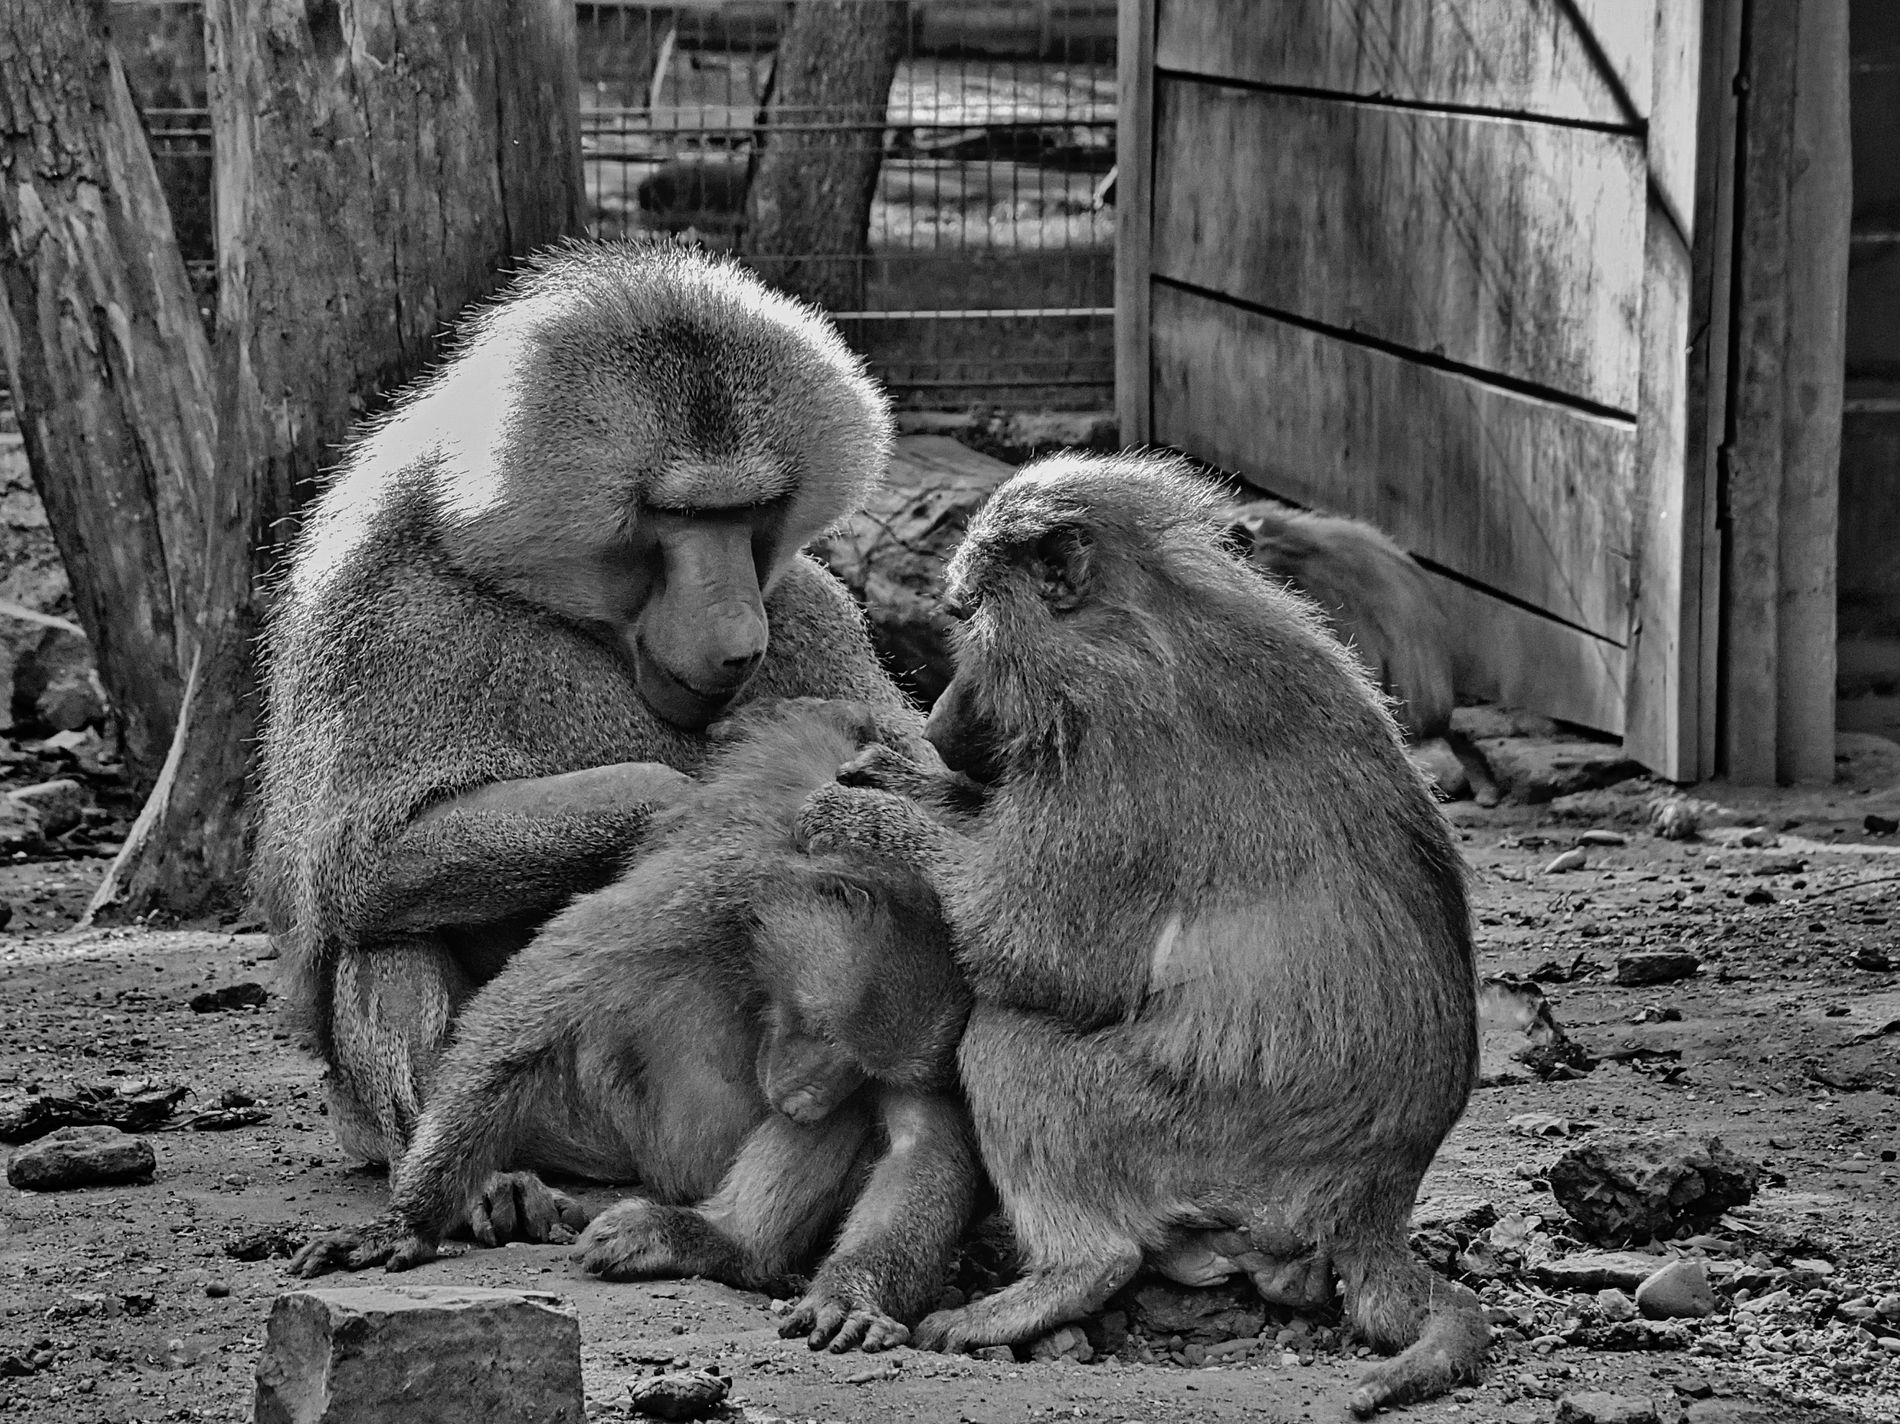
Baboons in a zoo.
Two mature baboons are seen taking care of a smaller one, while another one lies in the background, along with a steel fence and a tree besides a wooden shed and a stone in the forefront.
the photo is shot in a slightly higher camera angle, the photo has a black and white filter applied creating a warm atmosphere.
Labels: Animal, Mammal, Monkey, Wildlife, Baboon, wooden shed, tree, steel fence, ground, stone
Camera: NIKON CORPORATION NIKON D3400
Lens: 18-250mm f/3.5-6.3, Sigma 18-250mm F3.5-6.3 DC Macro OS HSM
Aperture: F14
Exposure: 1/60 sec
ISO: 800
Focal length: 62.0 mm